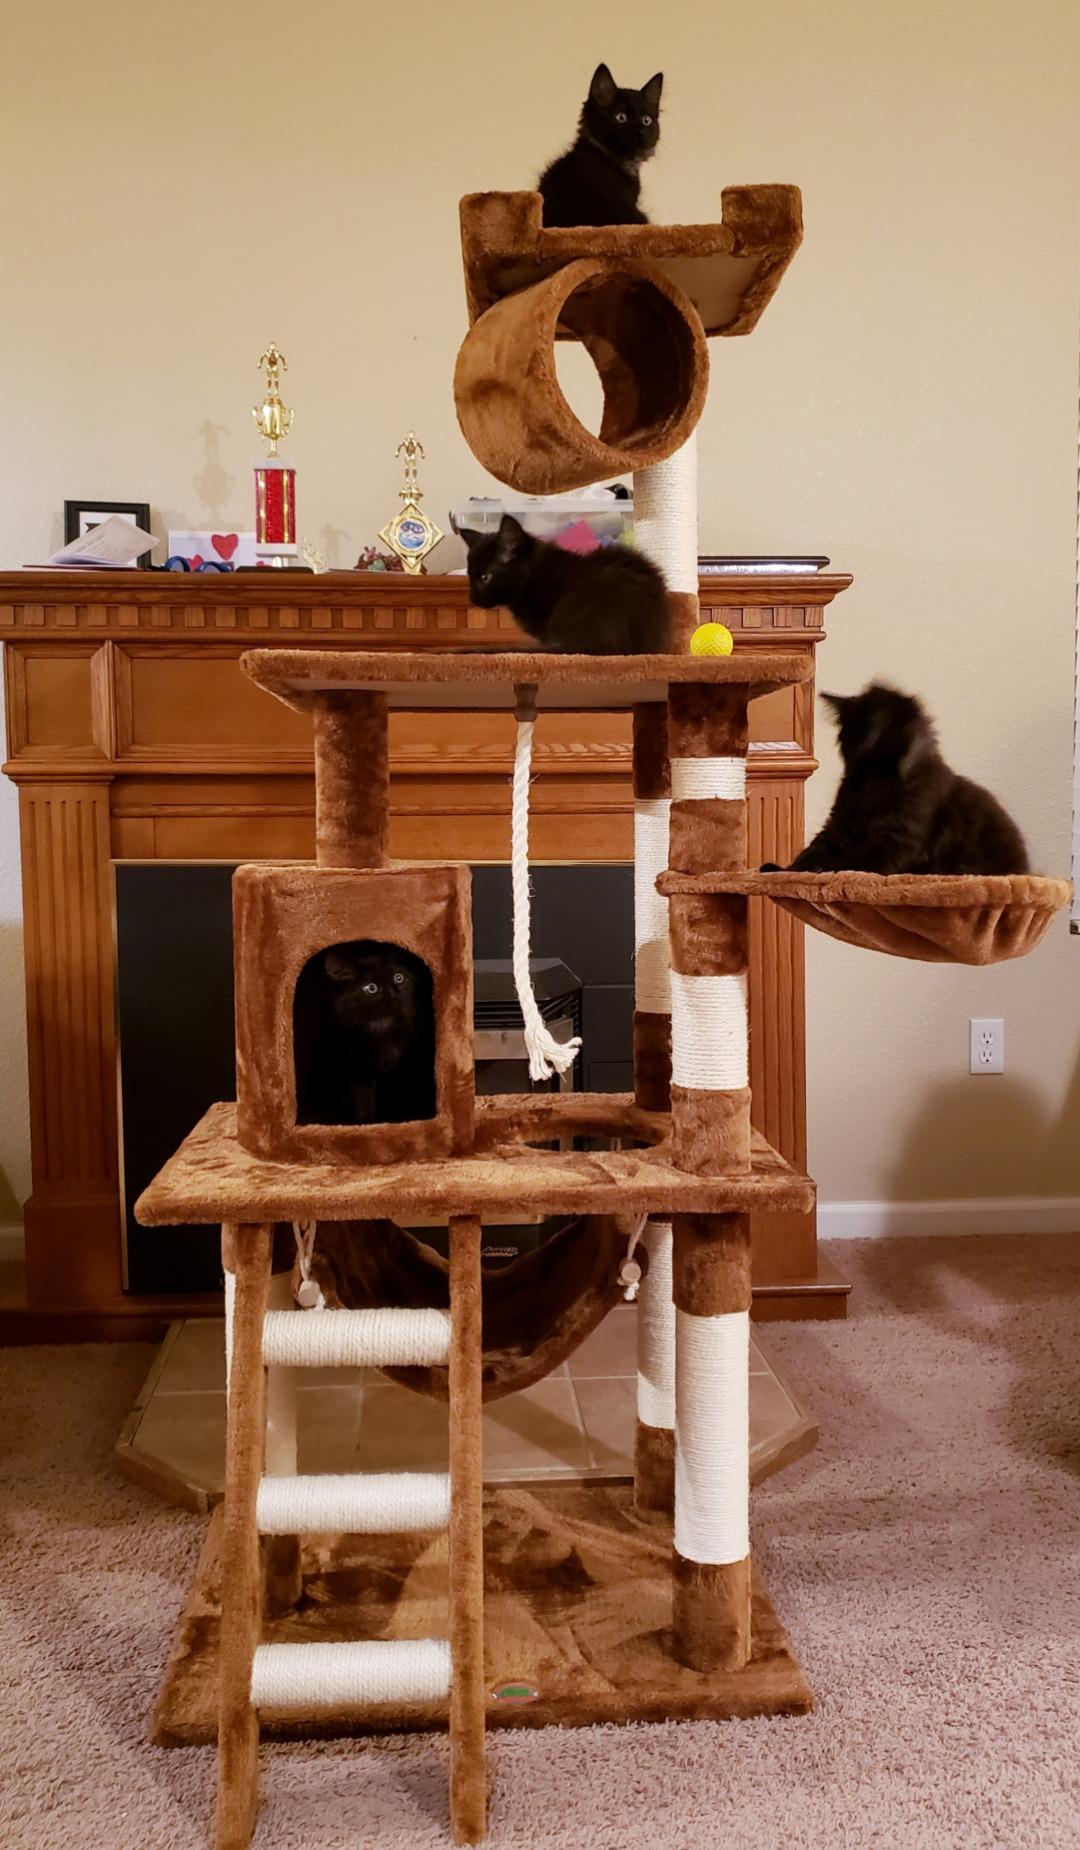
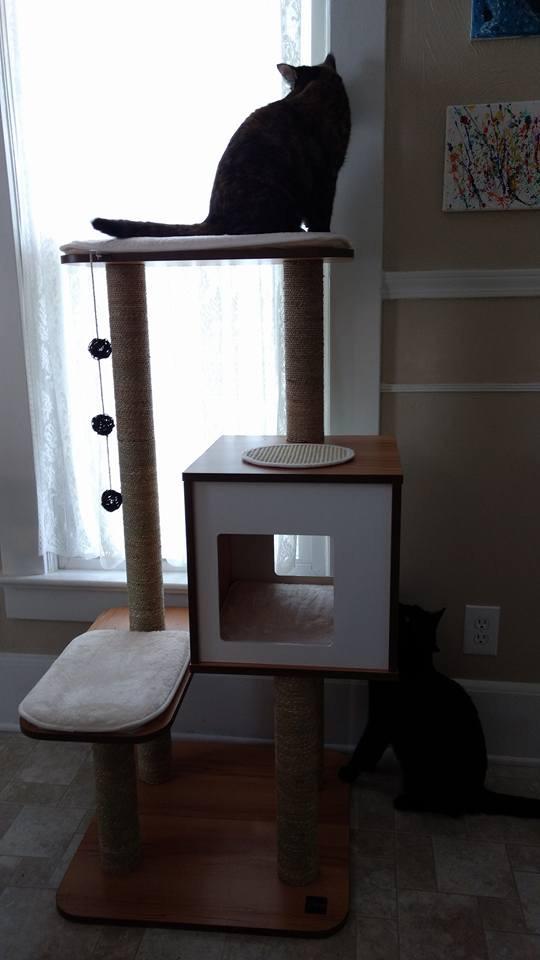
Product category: items_cat tree
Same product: no